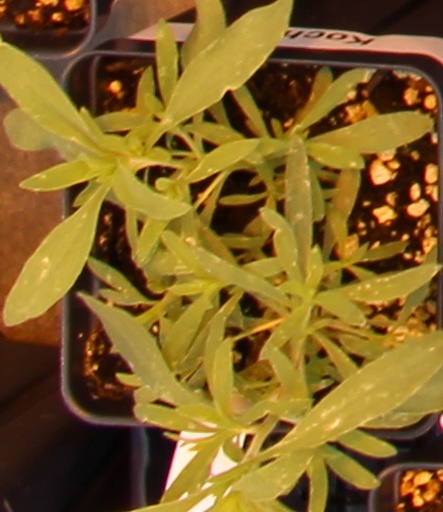
Label: Kochia